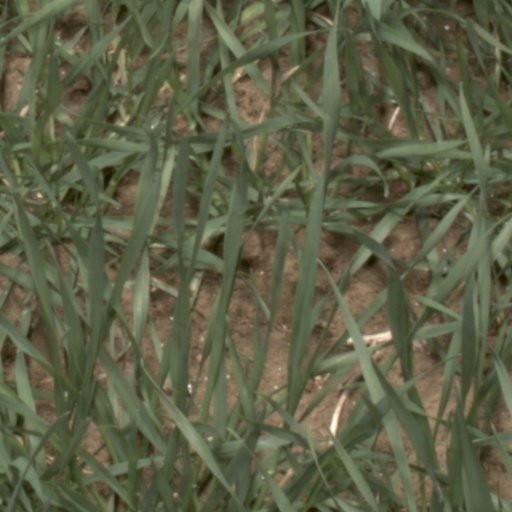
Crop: wheat